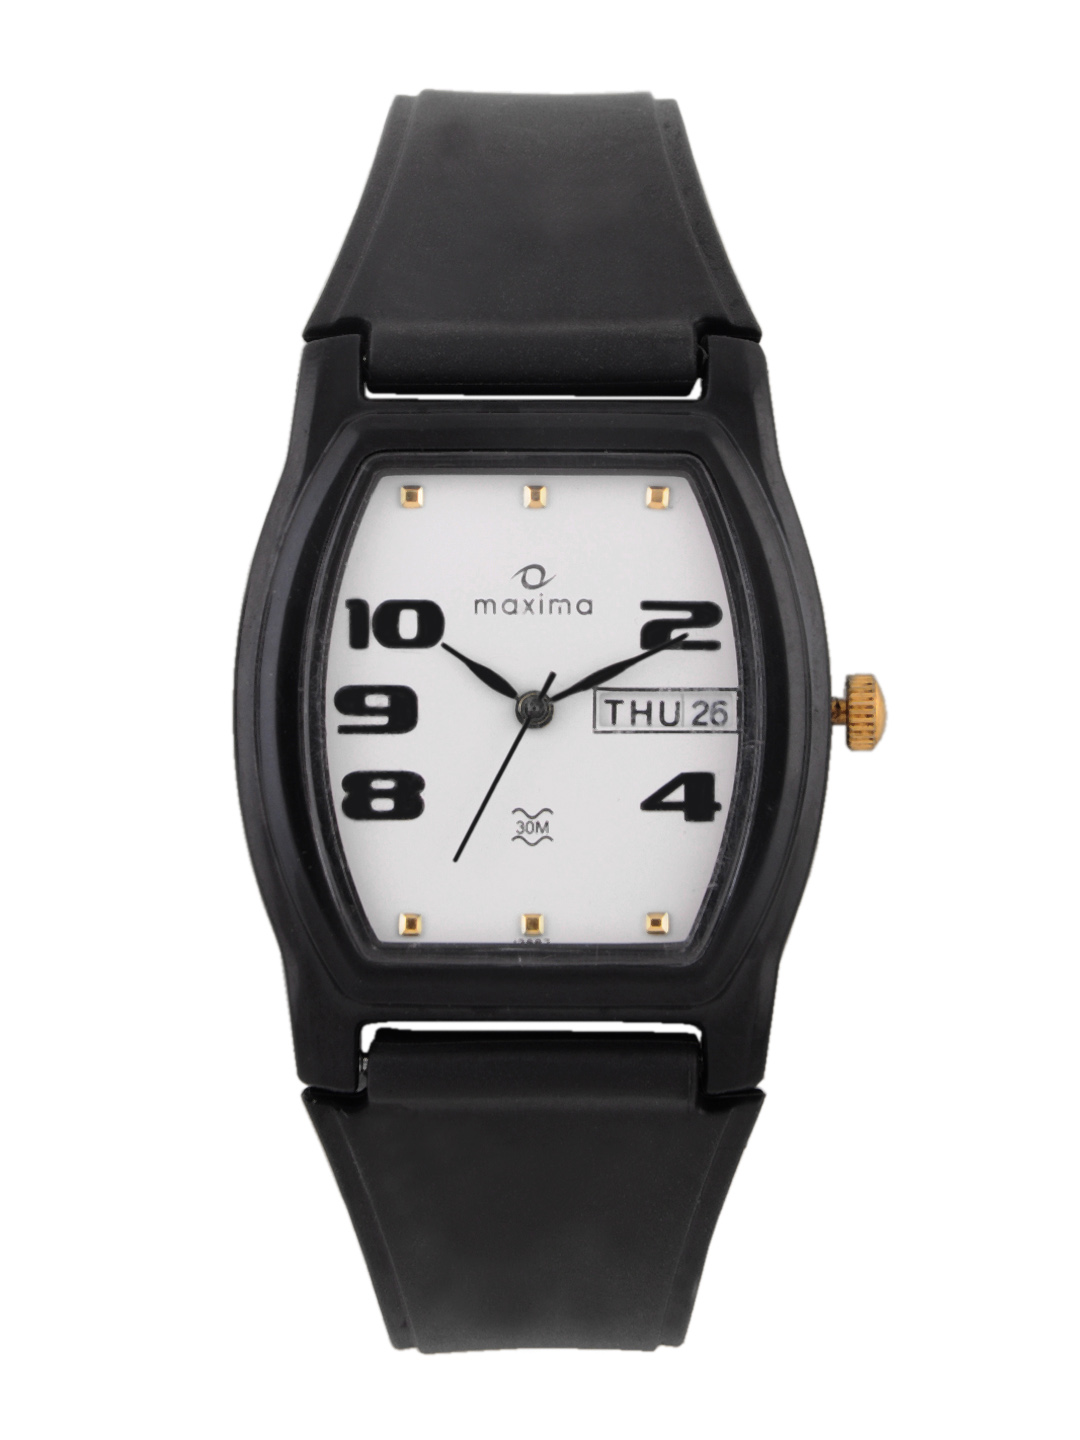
Maxima Men White Dial Watch
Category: Accessories / Watches / Watches
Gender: Men
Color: White
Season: Winter 2016
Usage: Casual